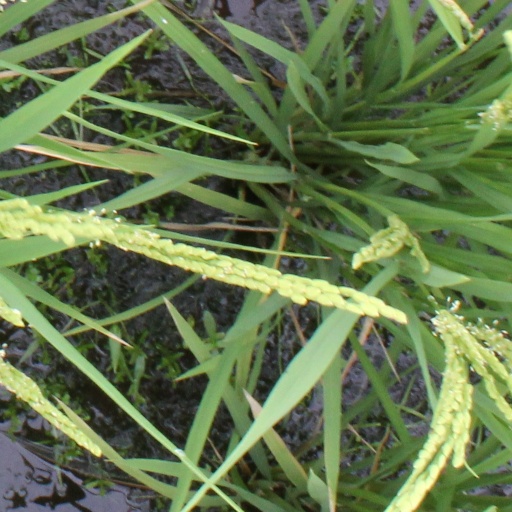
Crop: rice